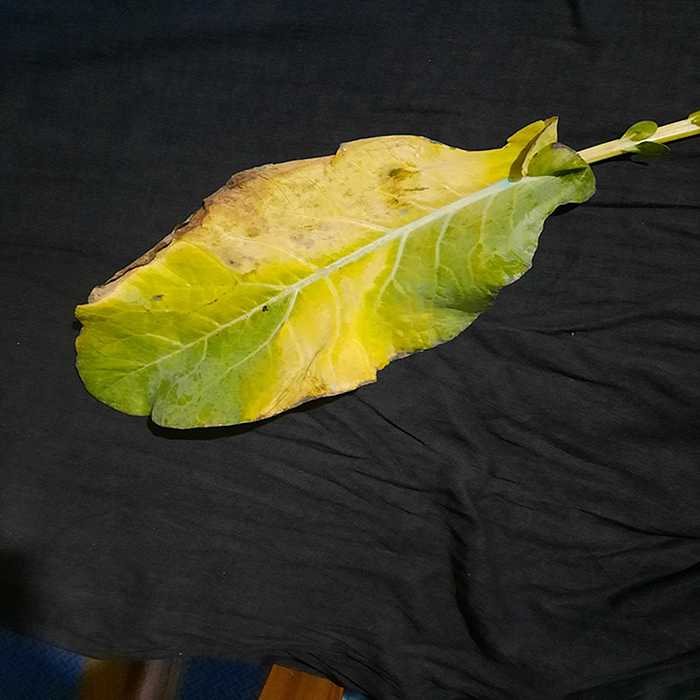
Plant: Cauliflower
Label: Black Rot